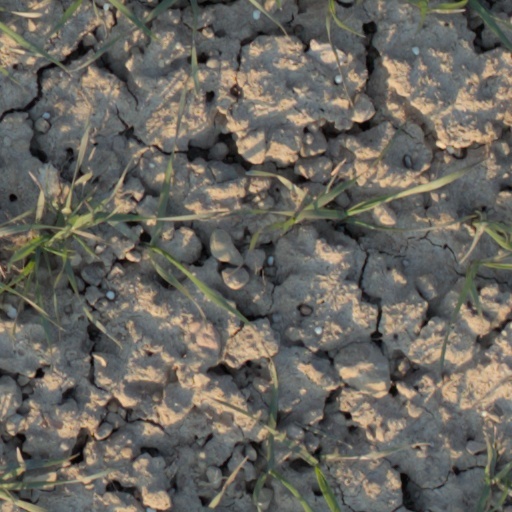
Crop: wheat